Philippine Revolutionary Army

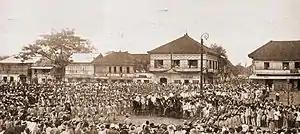

The Philippine Revolutionary Army (Spanish:), later renamed Philippine Republican Army, was the army of the First Philippine Republic from its formation in March 1897 to its dissolution in November of 1899 in favor of guerrilla operations in the Philippine–American War.